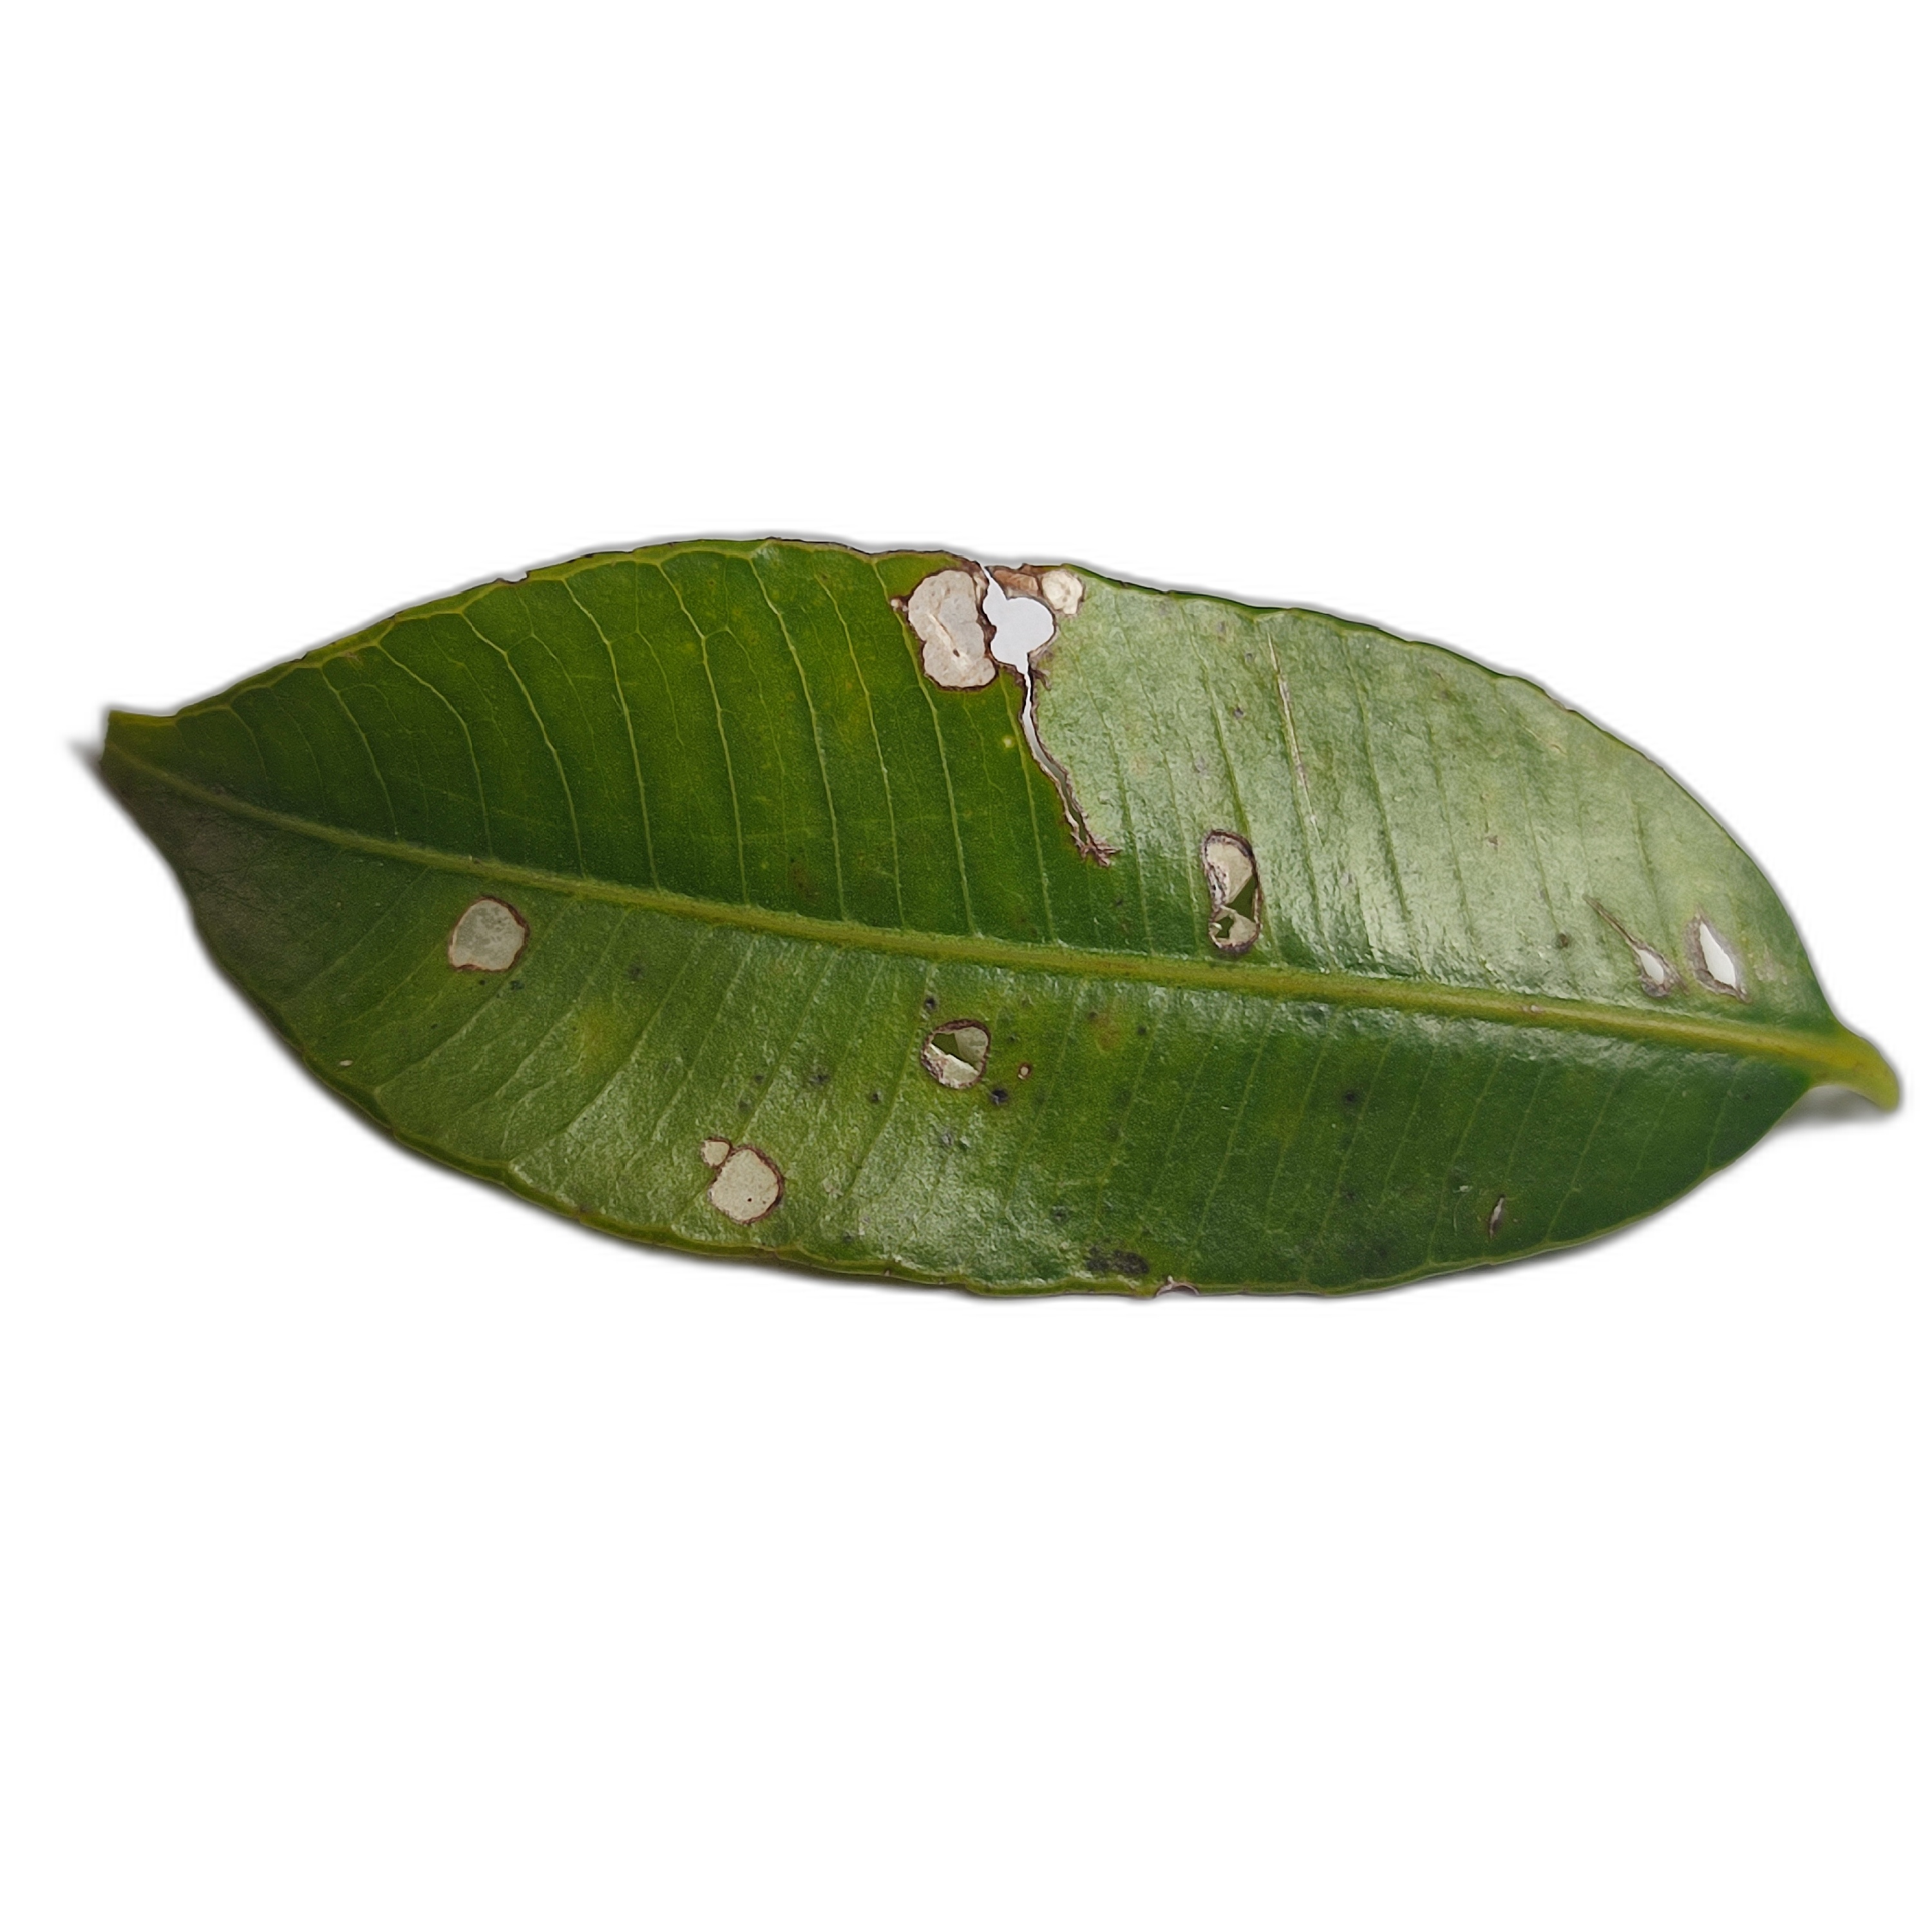
Label: not_healthy